Flandy Limpele

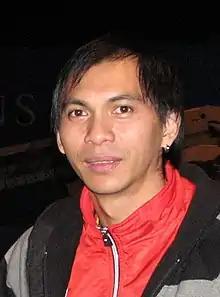

Flandy Limpele (born 9 February 1974) is an Indonesian badminton player and coach. He competed in four Summer Olympic Games: Atlanta 1996, Sydney 2000, Athens 2004, and Beijing 2008.